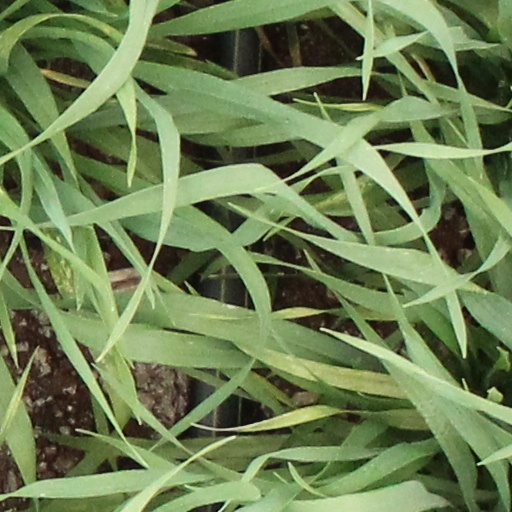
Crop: wheat